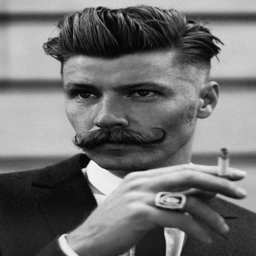
the facial hair style for the sophisticated man